Eddie McClintock

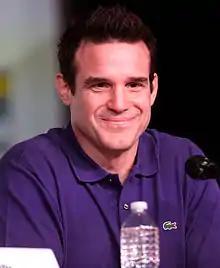
McClintock at the 2012 San Diego Comic-Con

Edward Theodore McClintock (born May 27, 1967) is an American actor. He is best known for his role of Secret Service agent Pete Lattimer on the Syfy series "Warehouse 13". McClintock's other television roles include the sitcom "Stark Raving Mad" and the action thriller "Shooter". In 2023, he made his film directorial debut with "Miracle at Manchester", in which he also starred.